History of the Assyrians

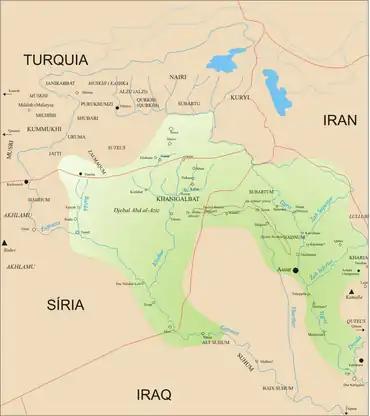
Map of the Middle Assyrian Empire under Ashur-resh-ishi I (1132–1115 BC)

Ashur-uballit I was the first native Assyrian ruler to claim the royal title "šar" ("king"). Shortly after achieving independence, he further claimed the dignity of a great king on the level of the Egyptian pharaohs and the Hittite kings. Ashur-uballit's claim to be a great king meant that he also embedded himself in the ideological implications of that role; a great king was expected to expand the borders of his realm to incorporate "uncivilized" territories, ideally eventually ruling the entire world. Ashur-uballit's reign was often regarded by later generations of Assyrians as the true birth of Assyria. The term "land of Ashur" ("māt Aššur"), i.e. designating Assyria as comprising a larger kingdom, is first attested as being used in his time. Assyria's rise was intertwined with the decline and fall of the Mitanni kingdom, its former suzerain, which allowed the early Middle Assyrian kings to expand and consolidate territories in northern Mesopotamia. Ashur-uballit mainly warred against small states in the southern vicinity of the Assyrian heartland. He engaged in diplomacy with both Babylonia, ruled by Burnaburiash II, and Egypt, ruled by Akhenaten. Ashur-uballit's successors Enlil-nirari ( 1327–1318 BC) and Arik-den-ili ( 1317–1306 BC) were less successful than Ashur-uballit in expanding and consolidating Assyrian power, and as such the new empire developed somewhat haltingly and remained fragile. Enlil-nirari's reign was the beginning of the historical enmity between Assyria and Babylonia after Kurigalzu II, a king the Assyrians had helped gain the Babylonian throne, attacked Assyria. Kurigalzu's betrayal resulted in deep trauma and was still referenced in Assyrian writings concerning Babylonia more than a century later.